Climate of Brisbane

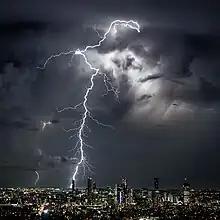
Lightning over the Brisbane city centre, February 2020

Brisbane has a humid subtropical climate (Köppen climate classification: "Cfa") with year-round period with warm to hot temperatures. Brisbane generally experiences 3 months of mild cool winter from June to August.